Kiira Motors Corporation

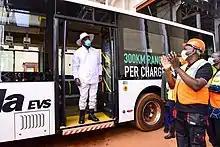
The President of Uganda aboard the Kayoola EVS after Laying the Foundation Stone at the Kiira Vehicle Plant

Yoweri Kaguta Museveni the President of the Republic of Uganda laid the Foundation Stone for the Kiira Vehicle Plant on 14 August 2021. The President at the event directed that there will no longer be any importation of fully built buses into Uganda.